Bunkeya

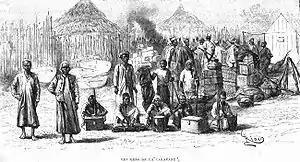
Arkaris and porters of the 1891-2 Stairs Expedition

The third expedition, the Stairs Expedition to Katanga, was decisive.